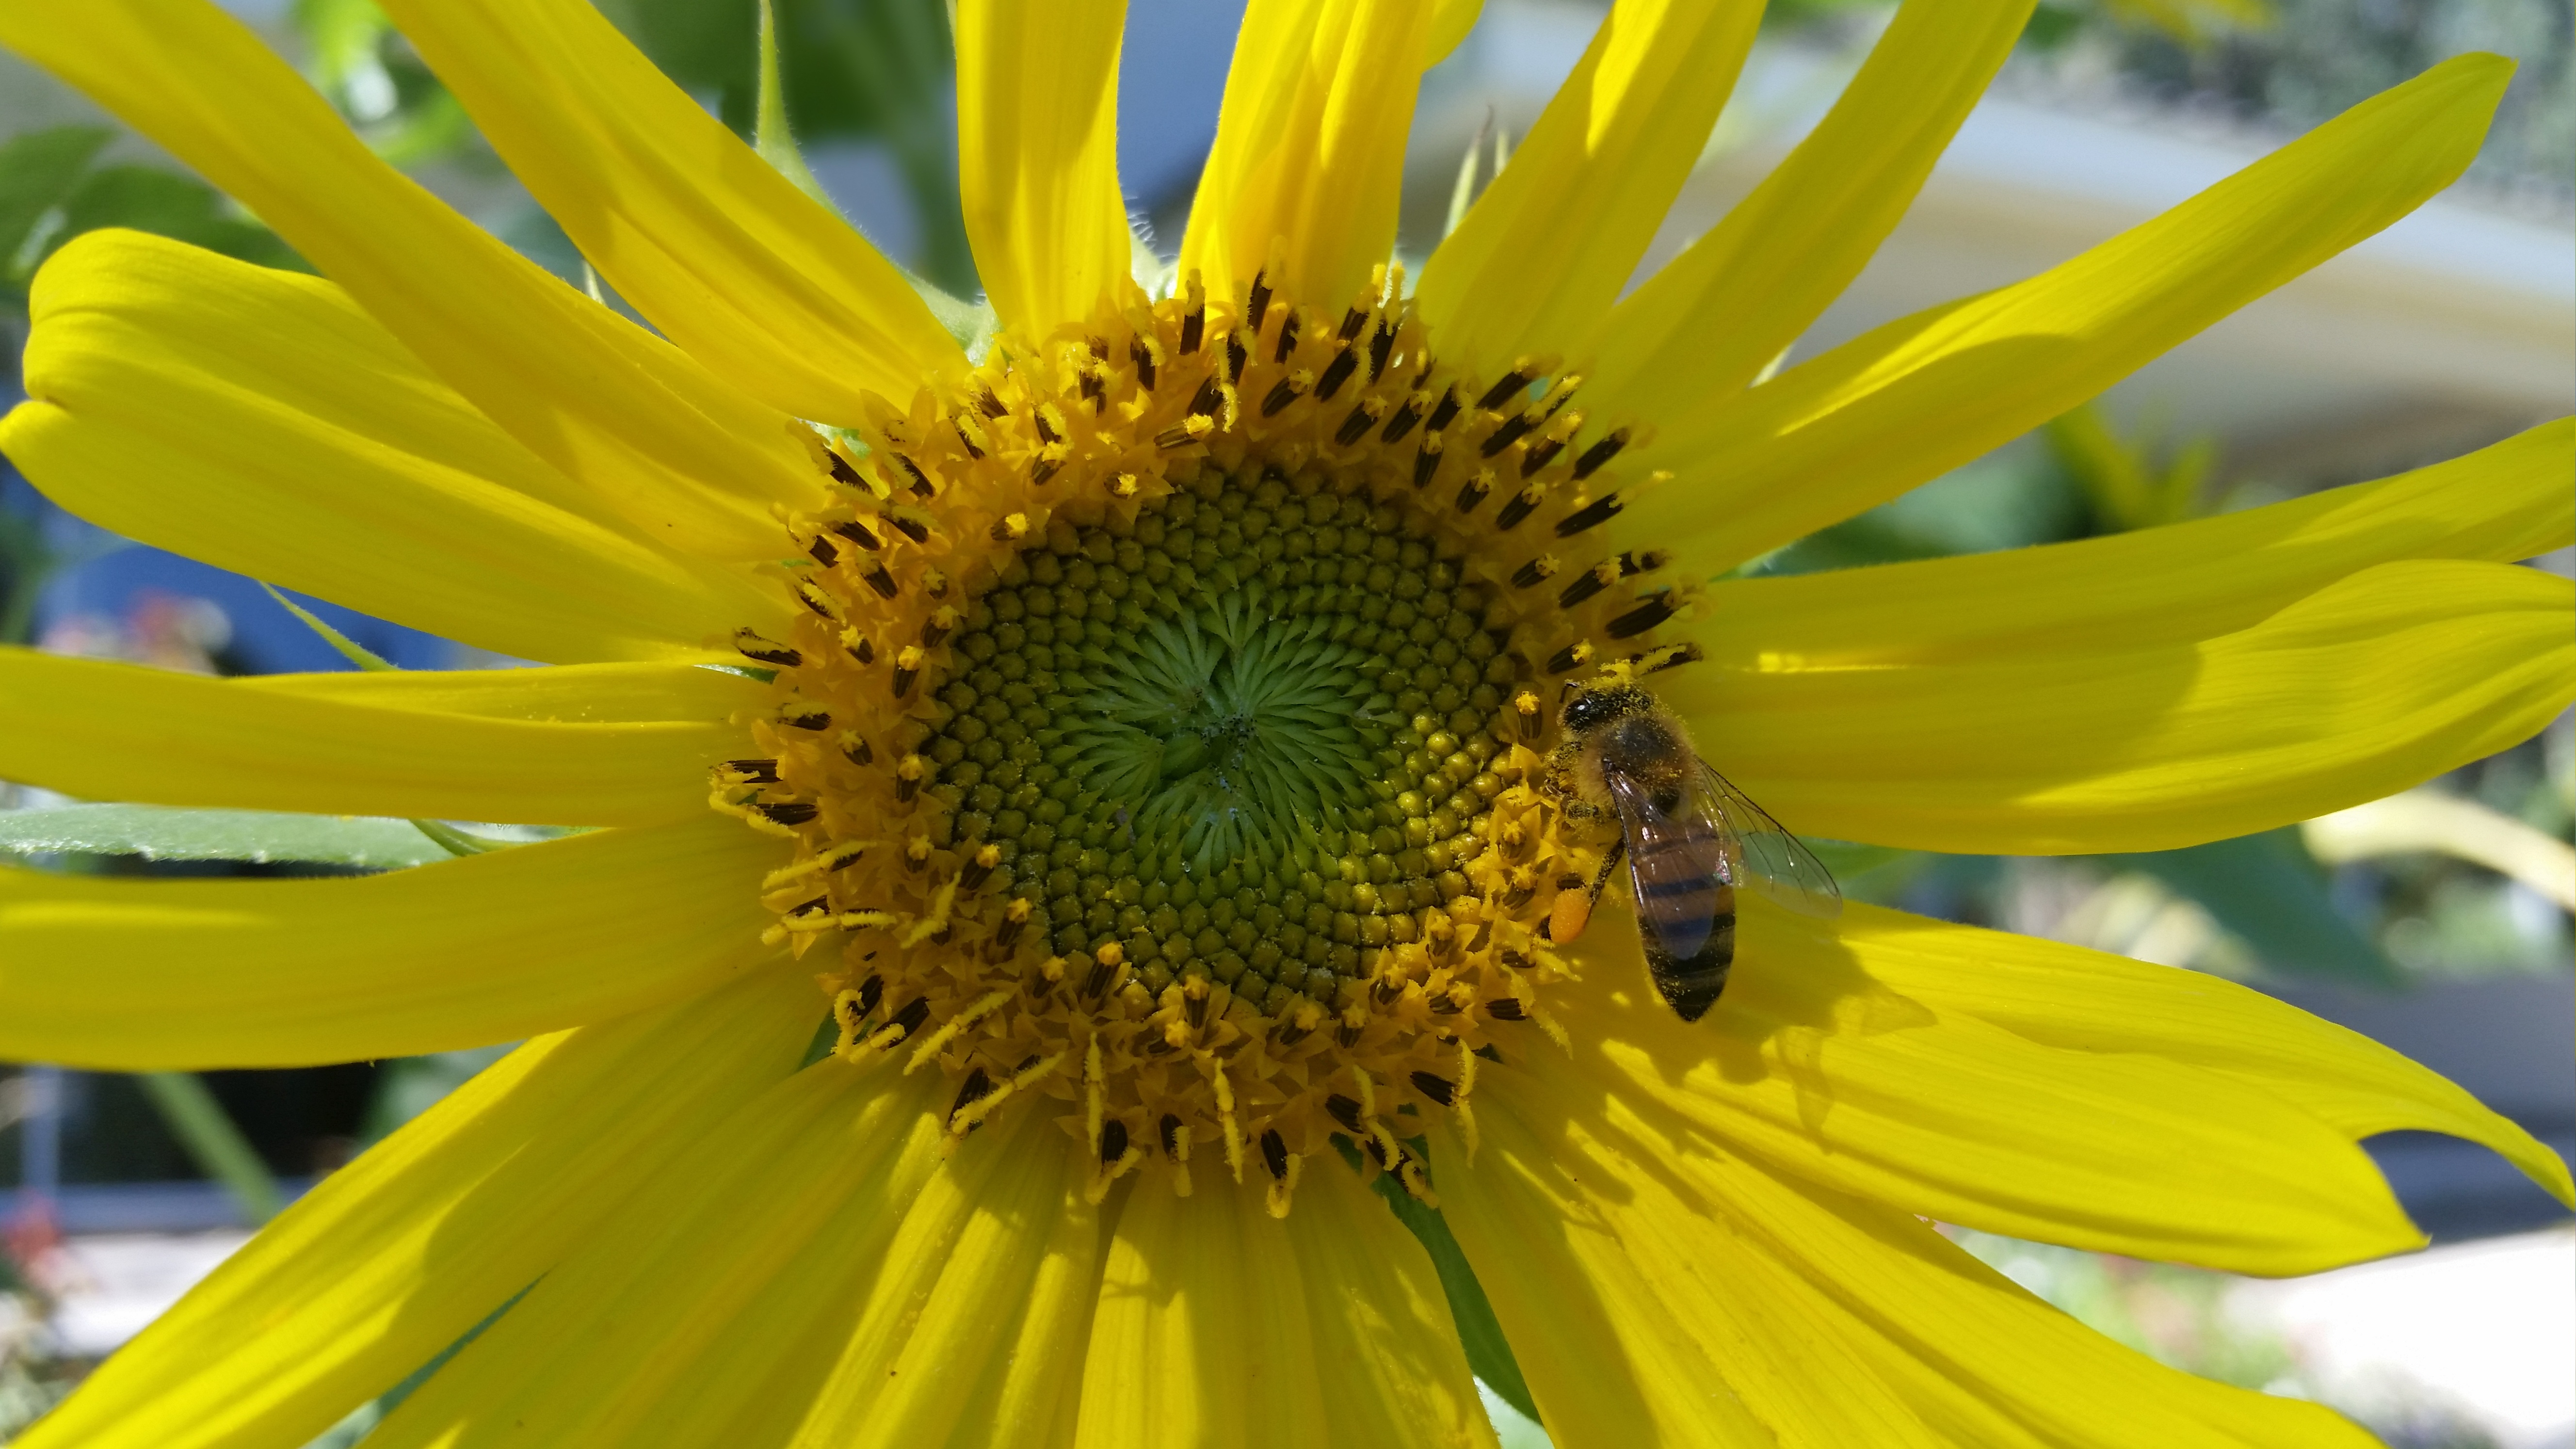
plant, flower, petal, insect, botany, yellow, flora, sunflower, close up, bee, macro photography, flowering plant, daisy family, sunflower seed, annual plant, plant stem, land plant